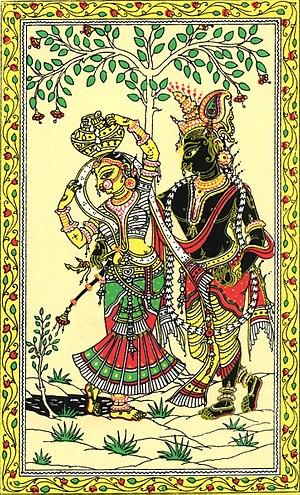
L'art de Patta Chitra s’exerce principalement en Orissa et au West Bengal. Le Patta Chitra est un style de peinture indienne, originaire de l'État de l'Orissa, dont les premières représentations datent du Vᵉ siècle avant J.-C. Le style très particulier de cette peinture aux lignes appuyées et à l'utilisation de couleurs très vives indique qu'elle pourrait être influencée par l'art des tribus aborigènes voisines.
L’article dévoile l’histoire de la peinture en Inde depuis près de 30 000 ans.
Le Festival de l'imaginaire présente les pratiques de rites ou cérémonies du monde entier, qu'ils soient sous forme de chant, de théâtre, de musique, etc. Il permet la découverte du patrimoine culturel immatériel, notamment celui protégé par l'UNESCO.